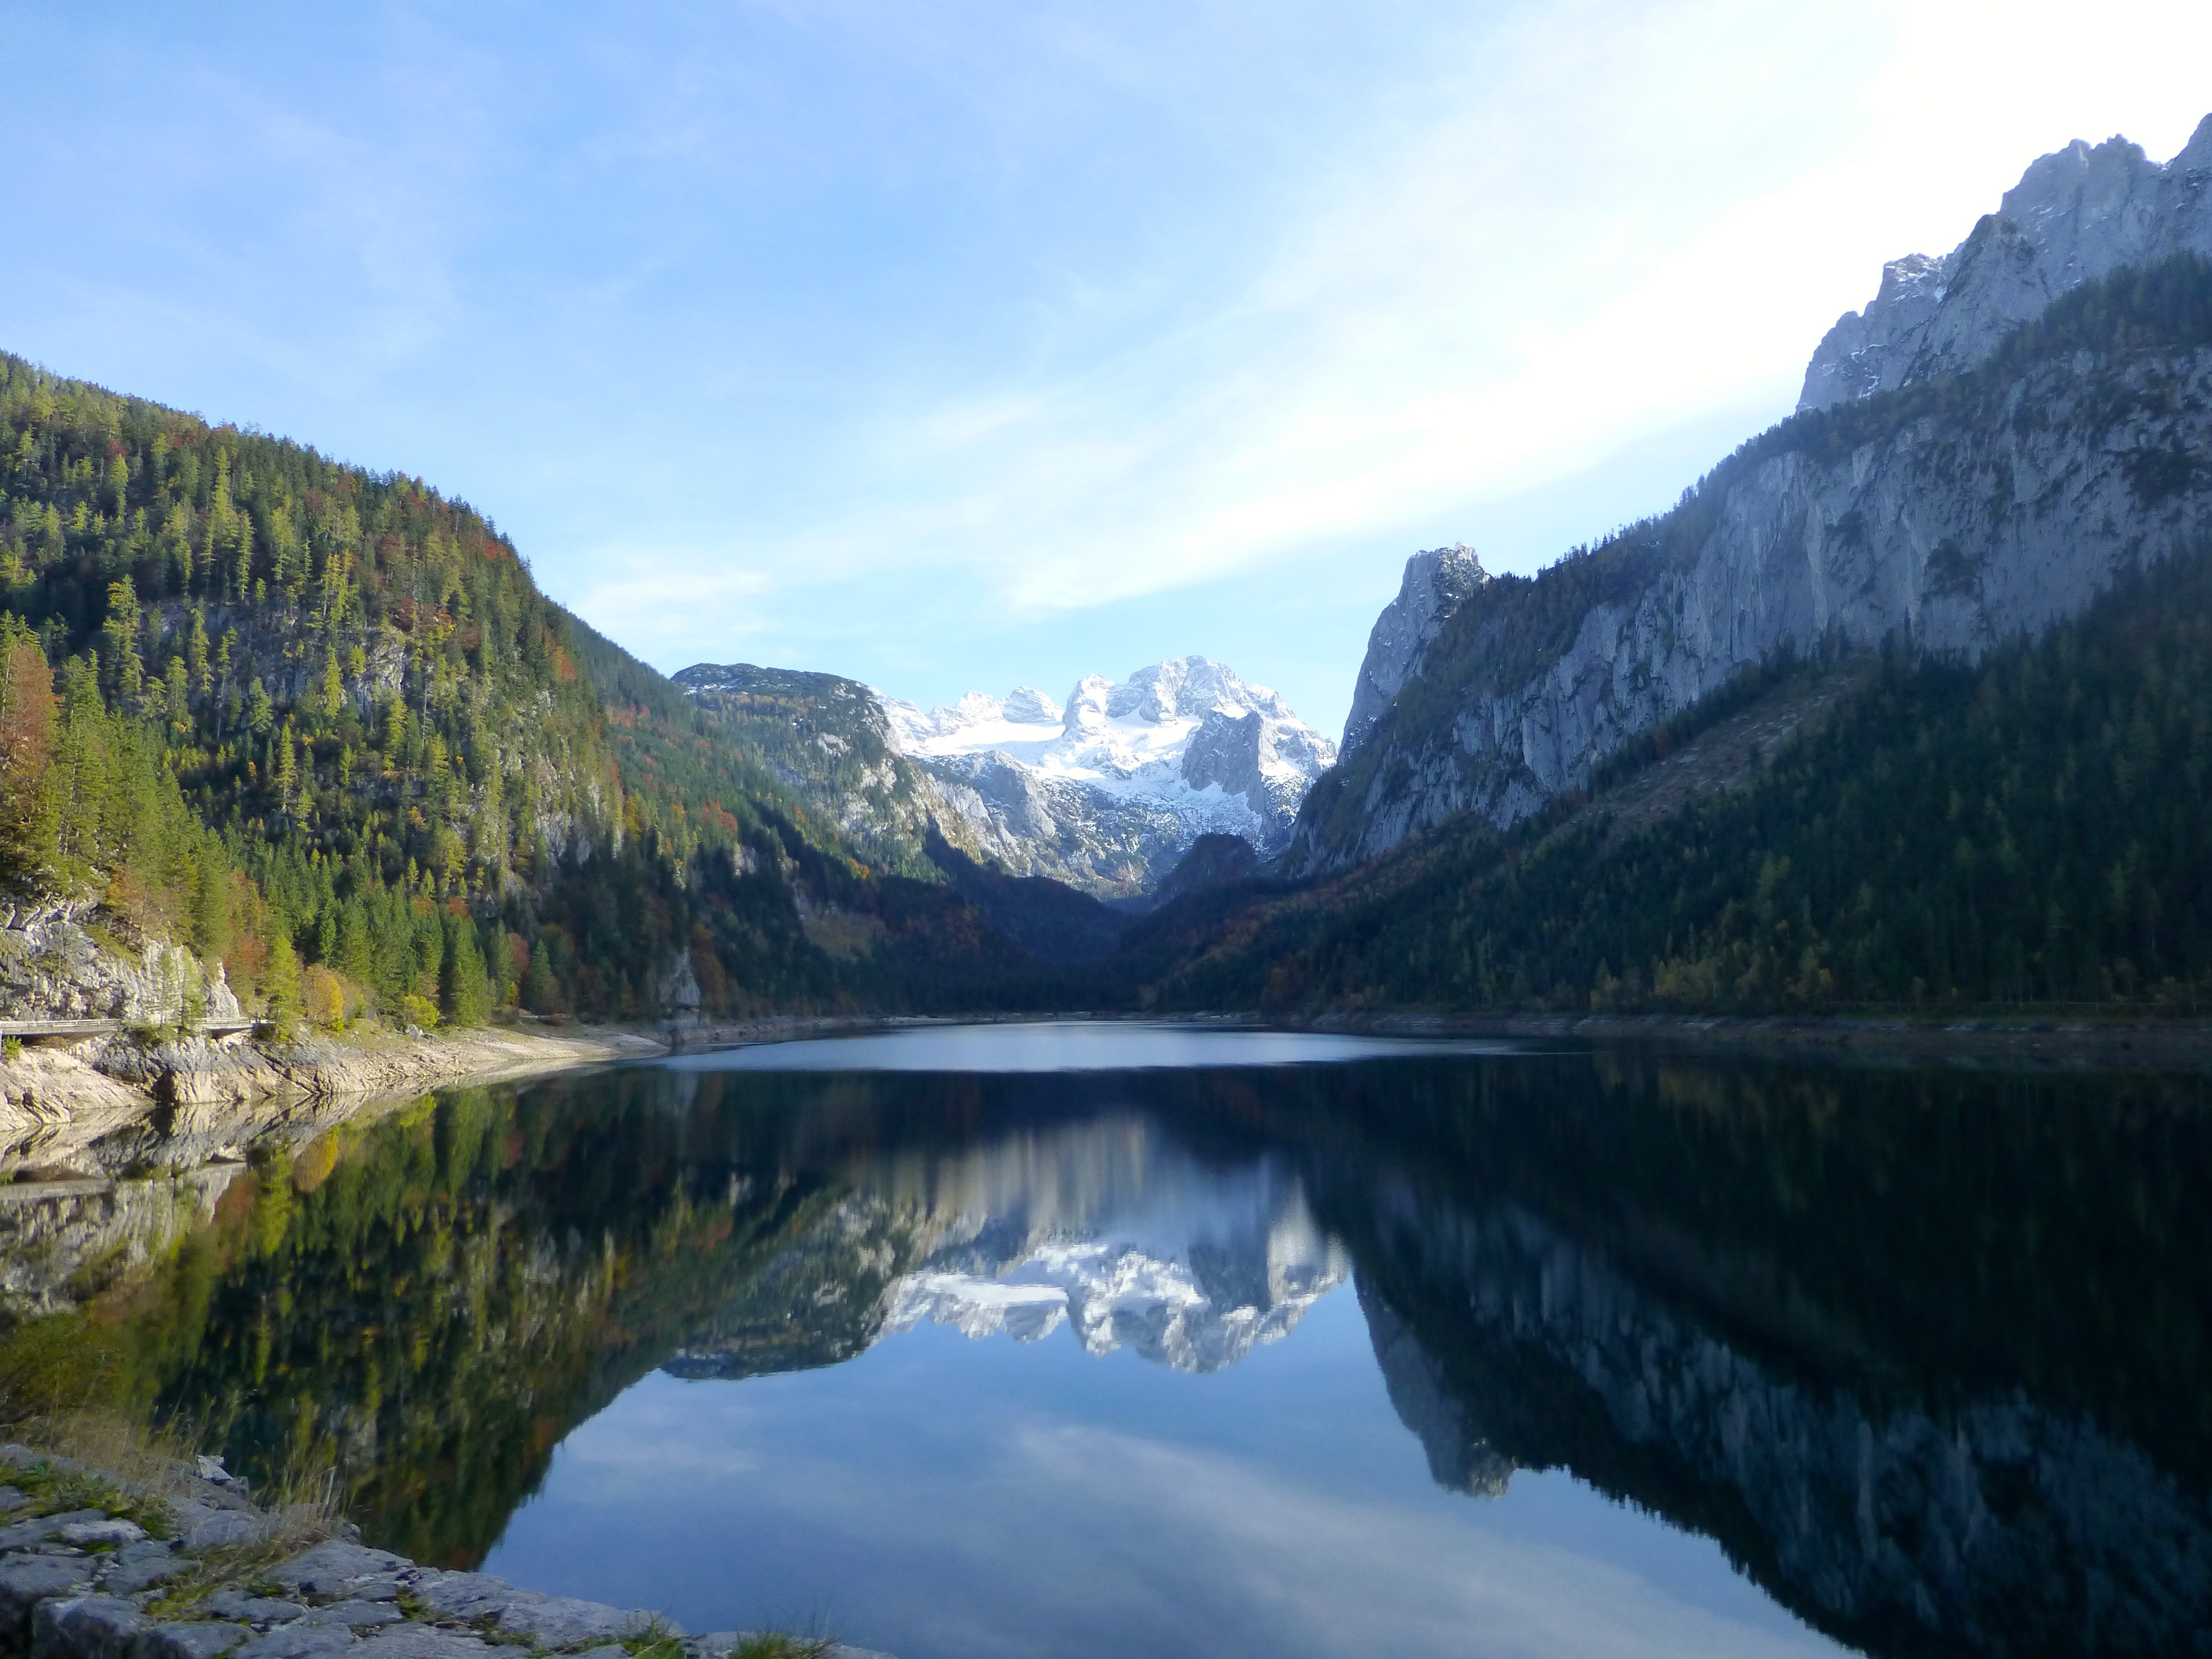
wilderness, mountain, lake, river, valley, mountain range, reflection, fjord, reservoir, highland, alps, fell, loch, crater lake, mirroring, landform, tarn, mountain pass, mountainous landforms, glacial landform